Kʼinich Popol Hol

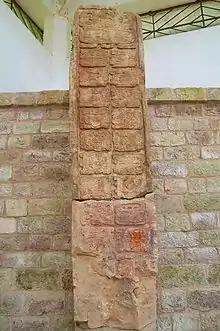

Kʼinich Popol Hol also known as Kʼinich II (died 470) was a king of the Maya city of Copán. Popol Hol's main achievement was to cement the mythology and institutions of Central Peten kingship at Copan, which lasted 400 years. He was co-ruler with his father for the baktun (calendrical period) ending rites of December 9, 435 as shown on the Motmot Marker (a structure in Structure 10L-26). He declared himself the son of Kʼinich Yax Kʼukʼ Moʼ on Stela 63 and he claimed succession as the second king of Copan on the Xukpi Stone.